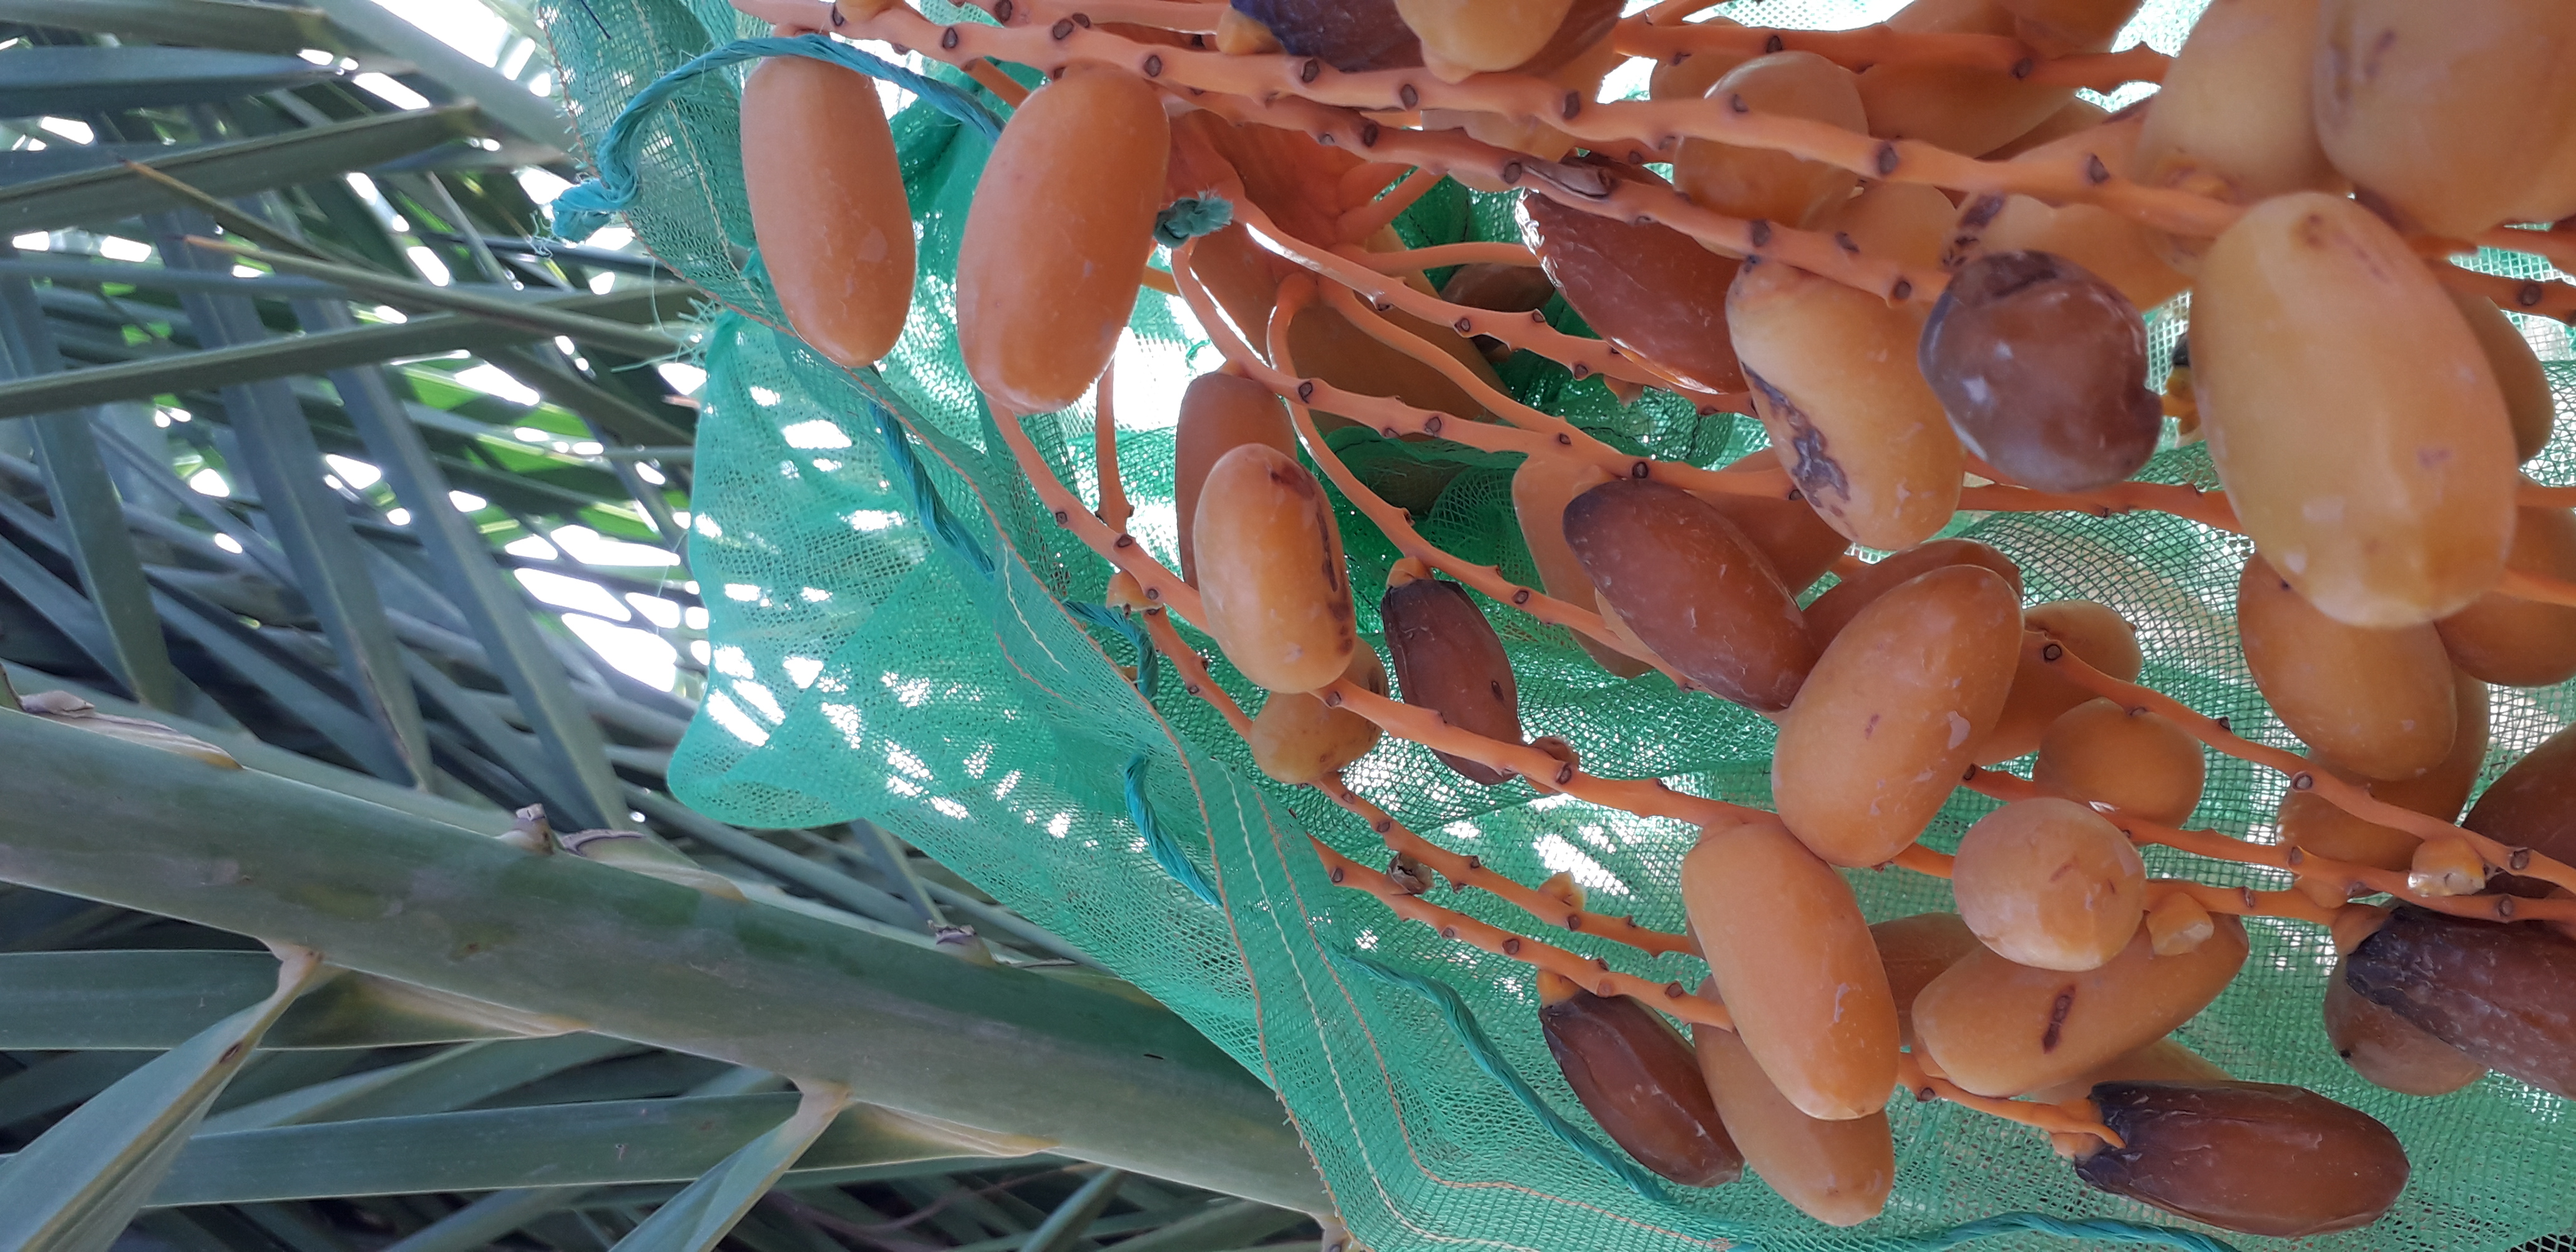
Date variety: kholt